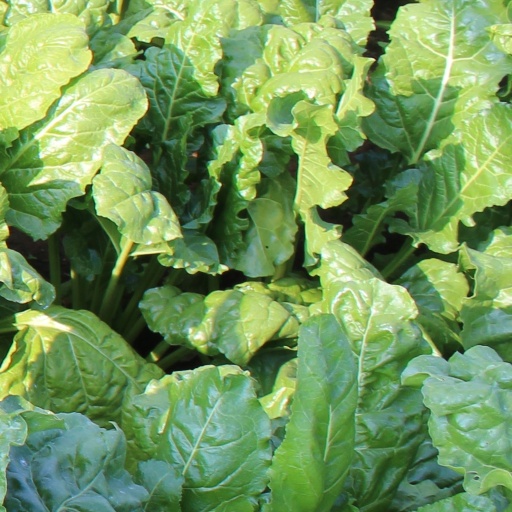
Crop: sugar beet